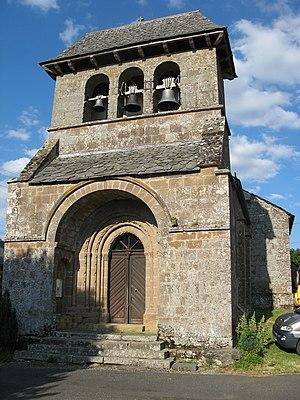
Le Monteil, Chastel-Marlhac, église Saint-Victor-et-Sainte-Madeleine.
Chastel-Marlhat est l'ancien chef-lieu de la commune du Monteil. C'est aussi le site d'une citadelle antique qui se trouve en partie sur la commune de Vebret.